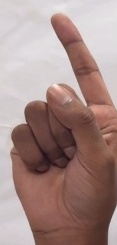
ASL sign: Z